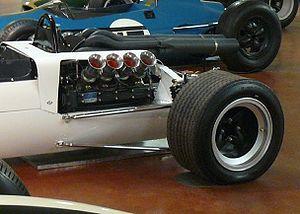
La McLaren M2B est la première monoplace de Formule 1 de l'écurie britannique McLaren Racing, engagée dans le cadre des championnats du monde de Formule 1 1966, 1967 et 1968. Conçue par l'ingénieur britannique Robin Herd, directeur technique de l'écurie, la M2B est dérivée de la McLaren M2A, un prototype fabriqué en mallite en 1965. La monoplace est pilotée par le Néo-Zélandais Bruce McLaren, fondateur de l'équipe et ancien pilote de Cooper Car Company ; son compatriote Chris Amon, pilote de l'écurie en CanAm devait également en prendre le volant mais n'est finalement jamais engagé en raison de problèmes de moteur. La M2B est équipée d'un moteur V8 Ford, remplacé temporairement par un moteur Scuderia Serenissima en cours de saison.